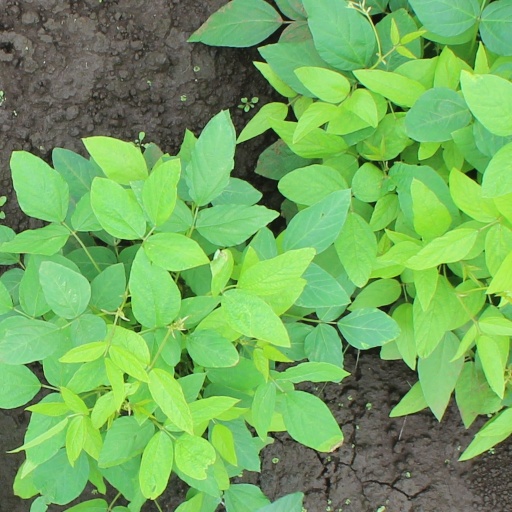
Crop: soybean